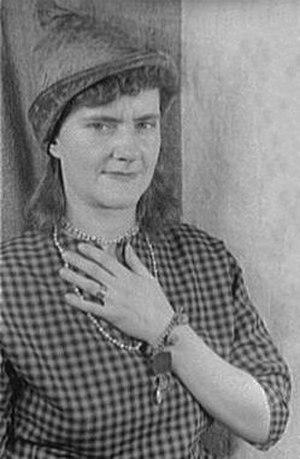
Gertrude Abercrombie est une artiste peintre américaine. Connue comme « la reine des artistes bohèmes », l'artiste se passionne pour la scène jazz de Chicago. Elle devient proche de musiciens tels que Dizzy Gillespie, Charlie Parker et Sarah Vaughan, dont la musique inspire son propre travail créatif.